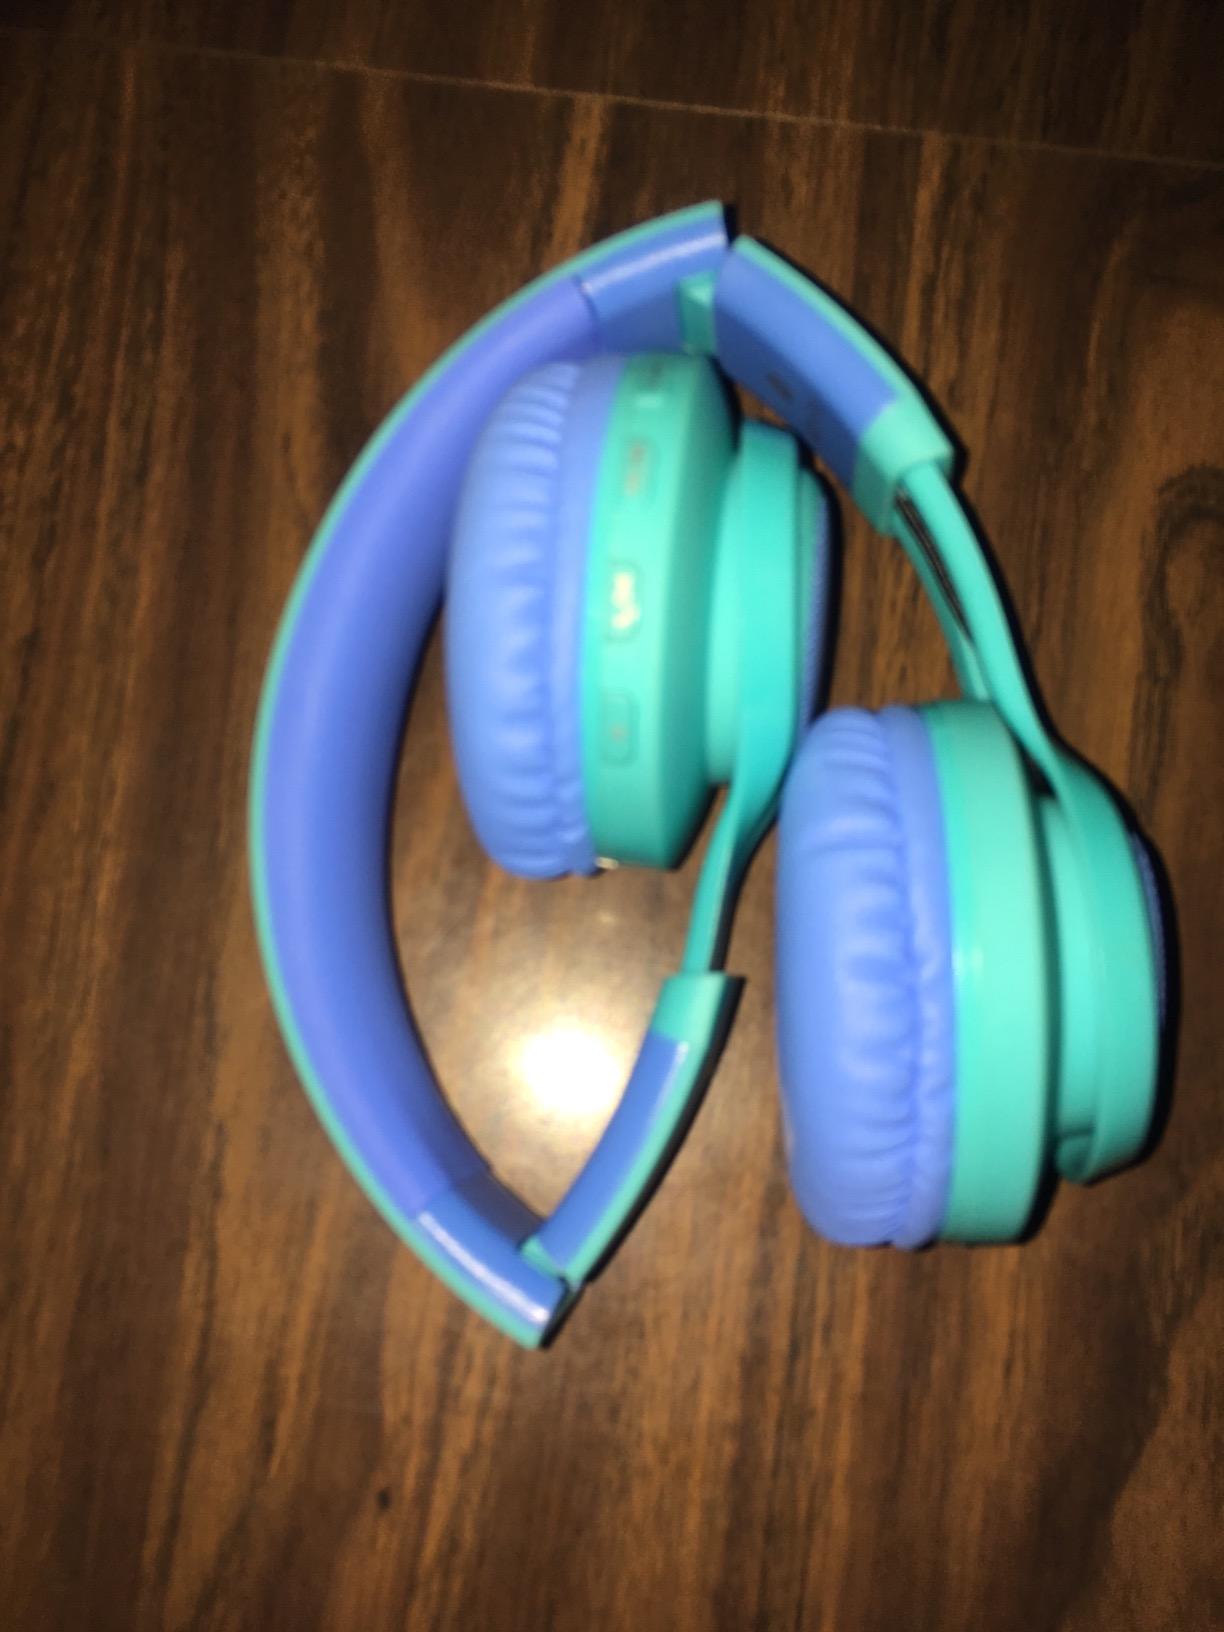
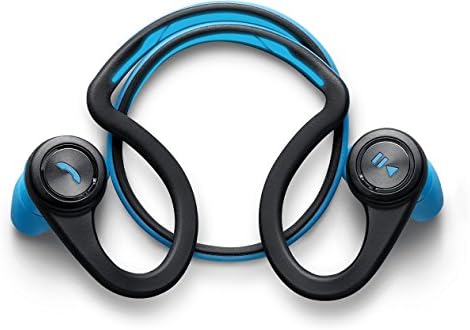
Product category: headphones
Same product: no